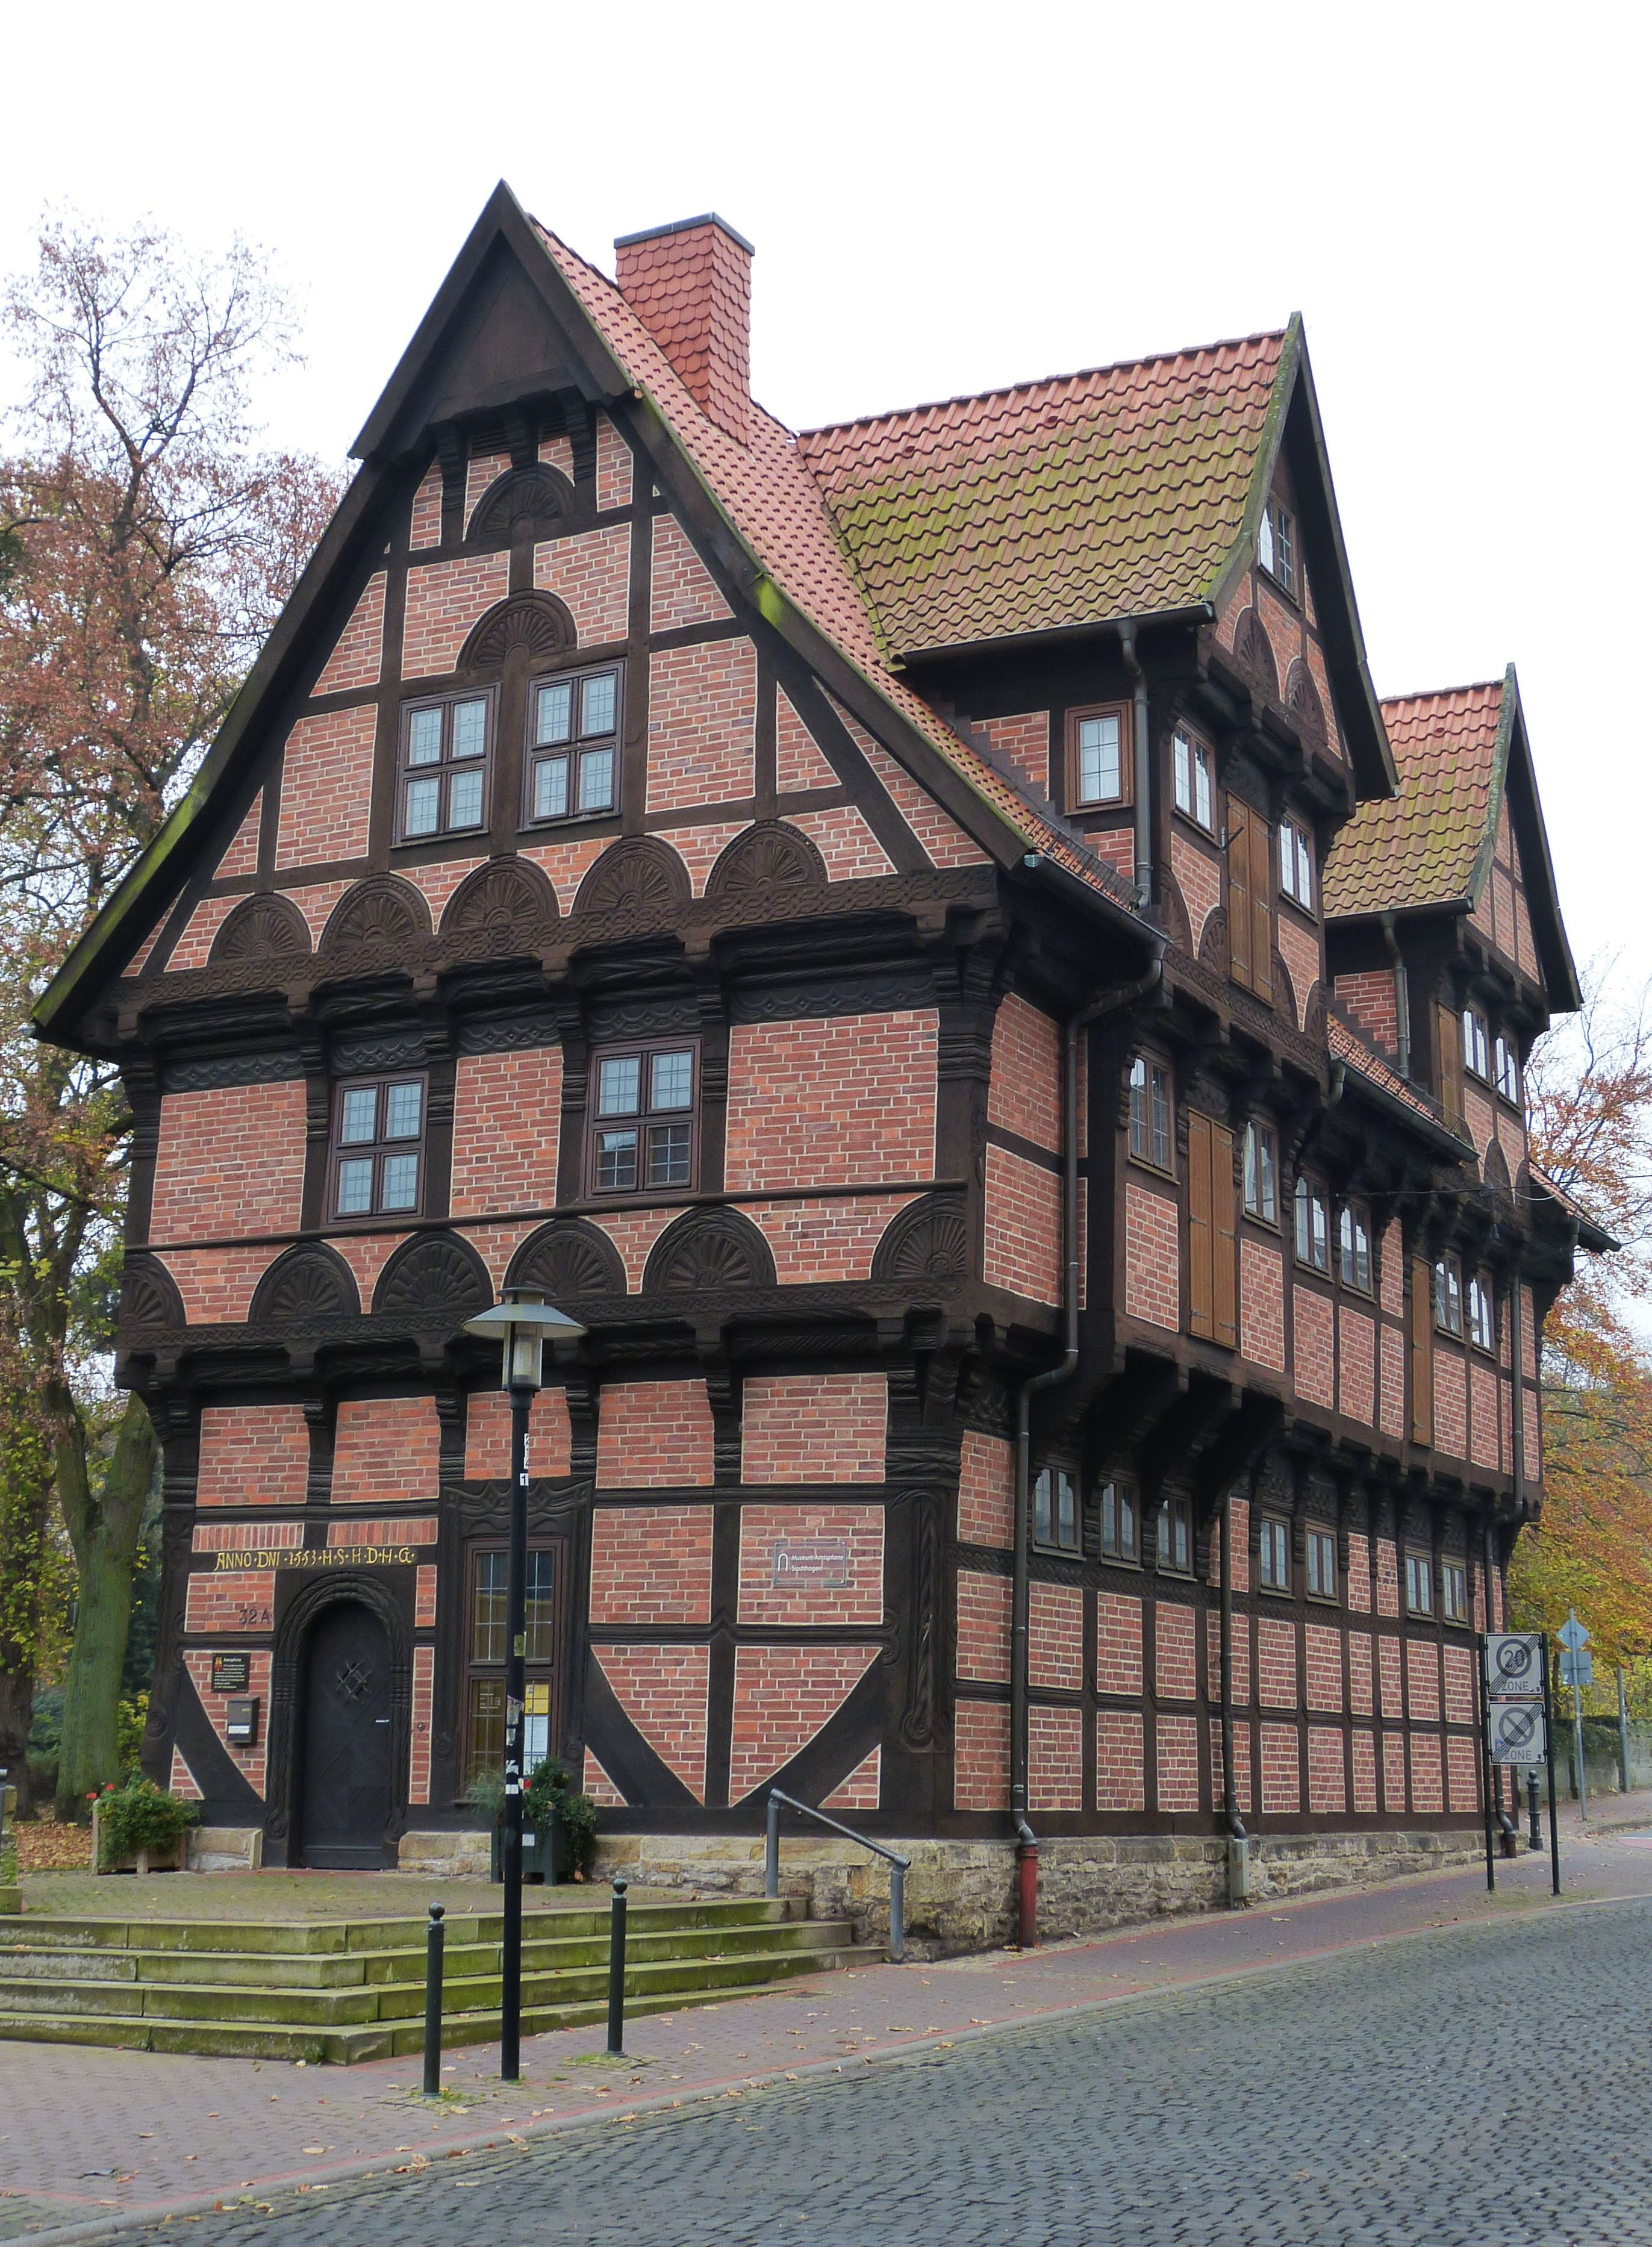
architecture, wood, house, window, town, building, home, bar, cottage, facade, property, brick, old town, estate, historically, neighbourhood, lower saxony, fachwerkhaus, truss, timber framed building, residential area, stadthagen